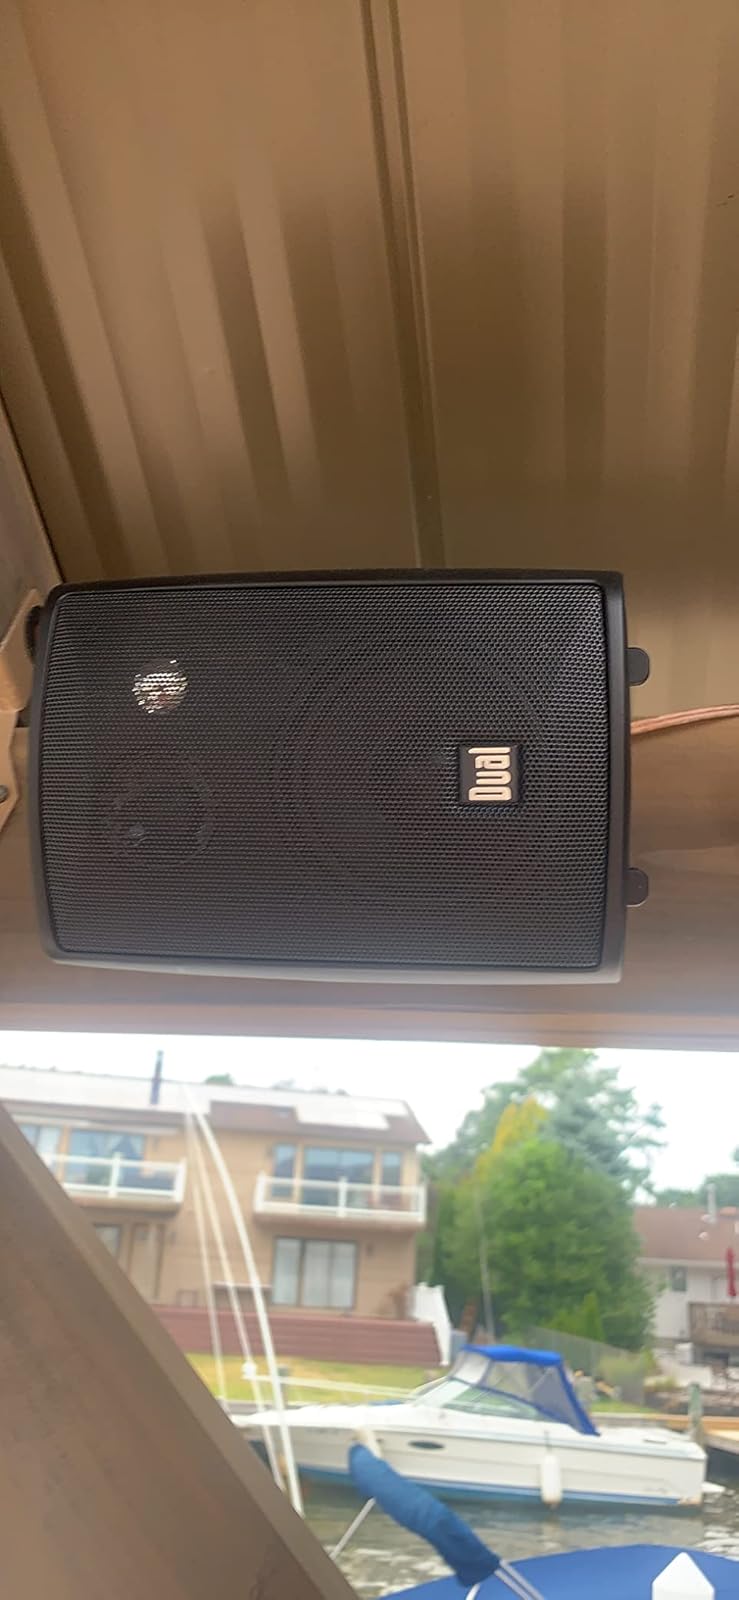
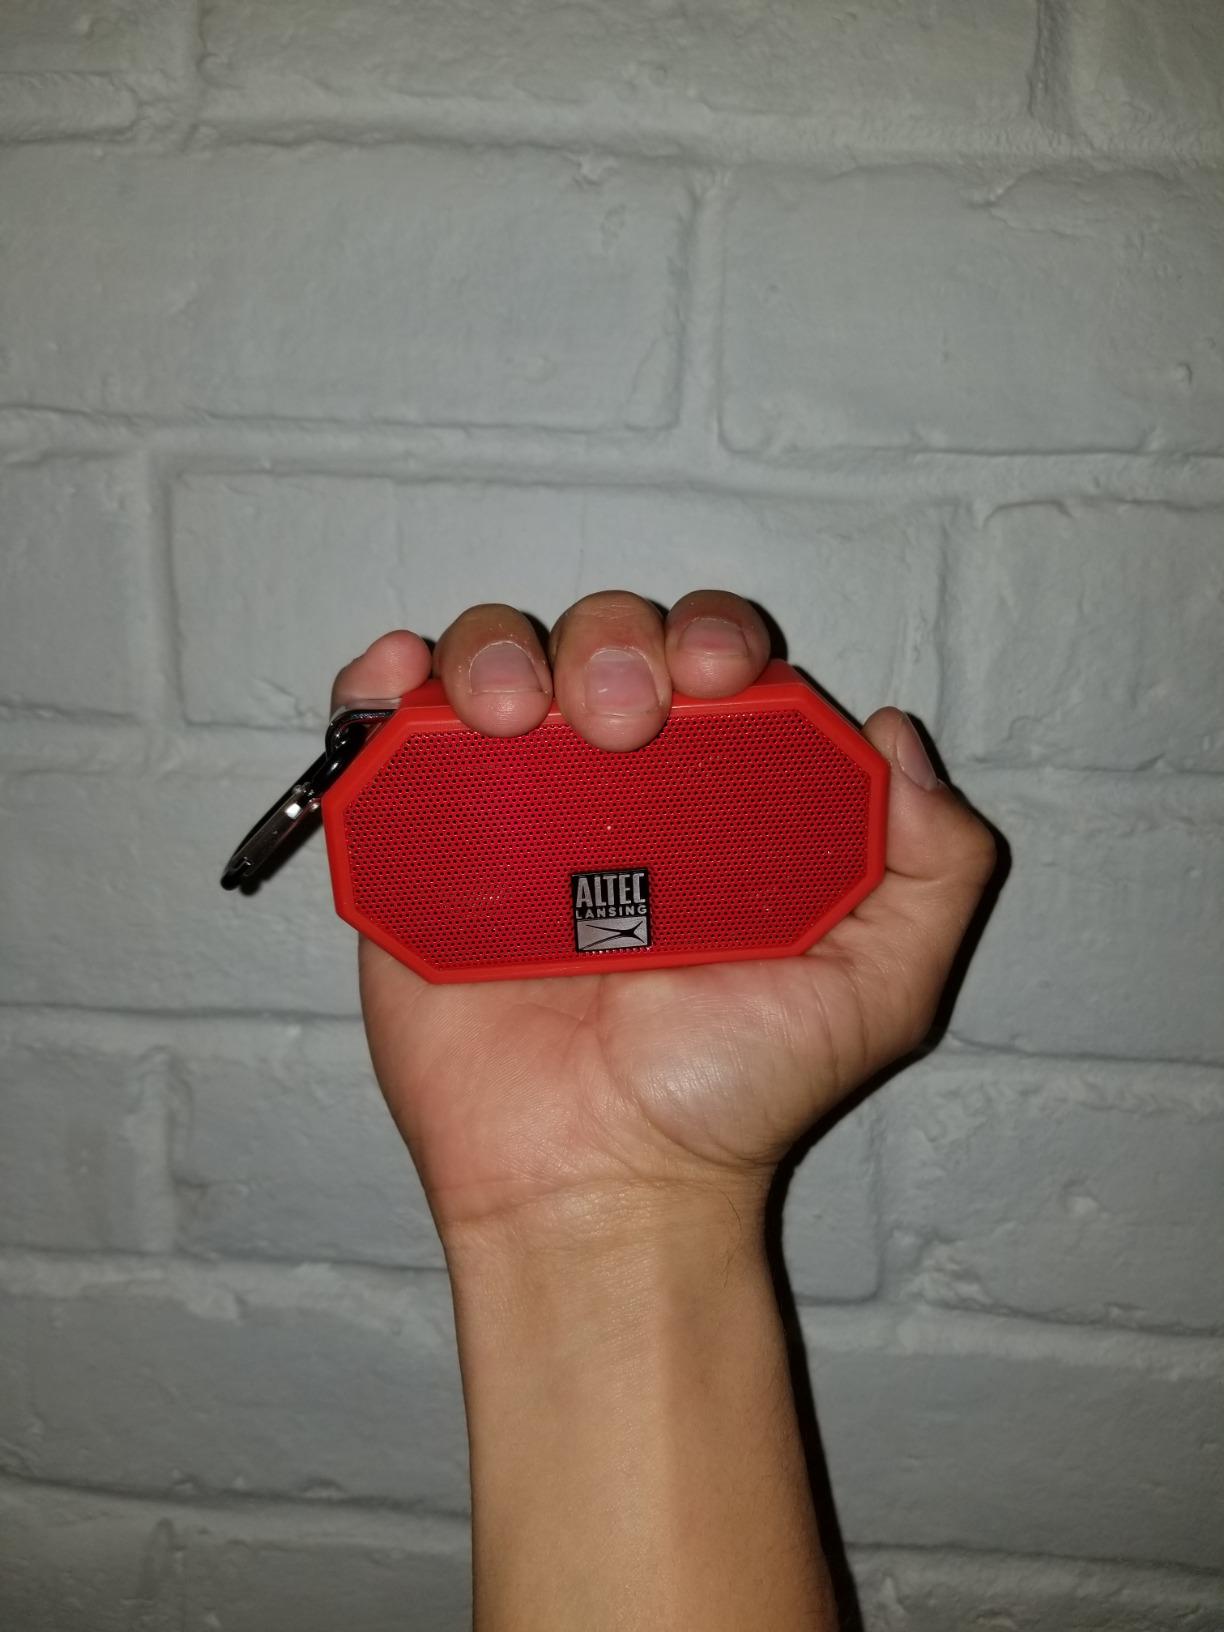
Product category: speaker
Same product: no